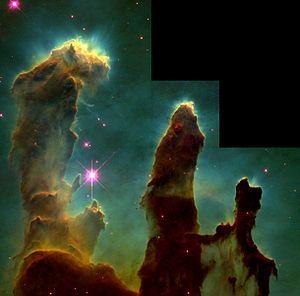
En astronomie, les Piliers de la création se rapportent à une image célèbre de colonnes de poussières interstellaires prise le 1ᵉʳ avril 1995 par le télescope spatial Hubble. La structure est située dans la nébuleuse de l'Aigle, au cœur de l'amas ouvert M16, ils auraient été détruits par l'explosion d'une supernova il y a environ 6000 ans.
Voici une liste non exhaustive d'amas stellaires, classée par ordre alphabétique de constellations.
Le 1ᵉʳ avril est le 91ᵉ jour de l'année du calendrier grégorien, le 92ᵉ en cas d'année bissextile. Il reste 274 jours avant la fin de l'année.
M16, situé à environ 1 719 pc de la Terre dans la queue du Serpent, est un amas ouvert d'étoiles enveloppé d'une nébuleuse : la nébuleuse de l'Aigle.